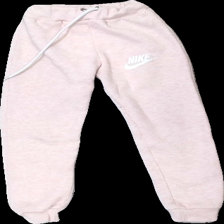
View: front
Type: Trousers
Category: Children
Brand: Nike
Colors: Pink, White
Material: 68% polyester 32% bomull
Pattern: Logo print
Cut: Tight
Size: 134
Season: All
Stains: Minor
Damage: smuts fläck och mycket nopprigt
Damage location: middle left
Damage 2: mycket nopprigt
Damage 2 location: top center
Damage 3: mycket nopprigt
Damage 3 location: middle center
Price range: <50
Recommended usage: Export
Description: mjukisbycor med tryck
Comment: väldigt nopprig